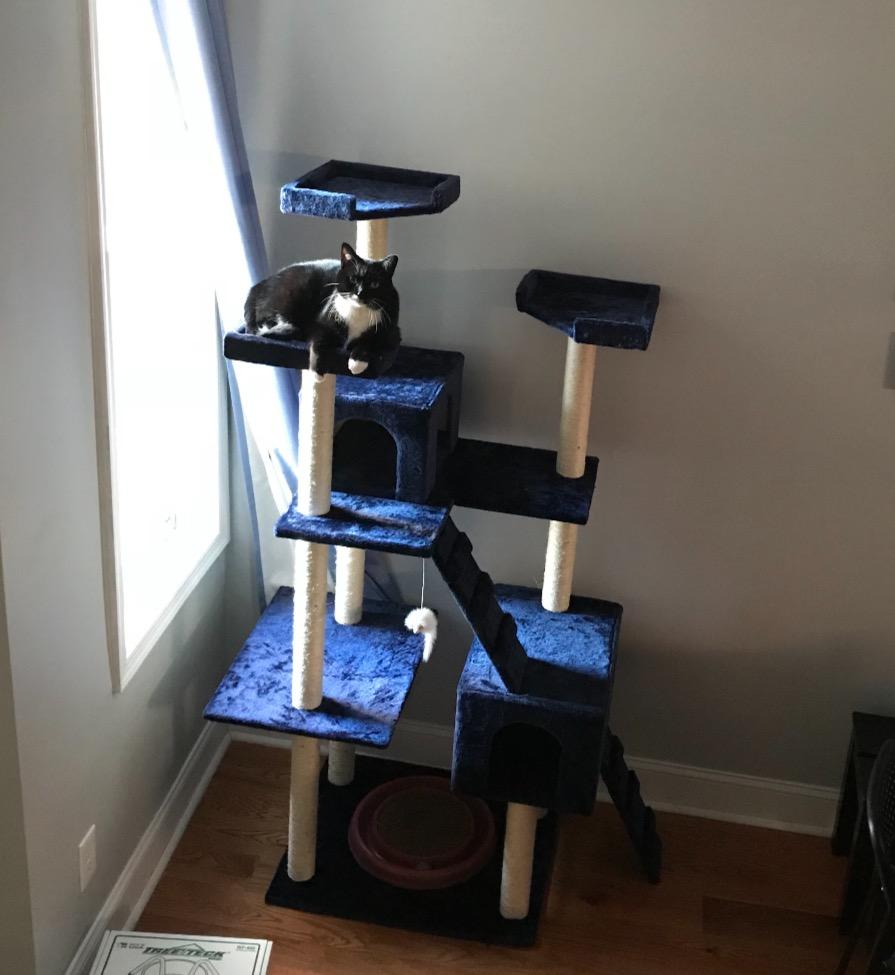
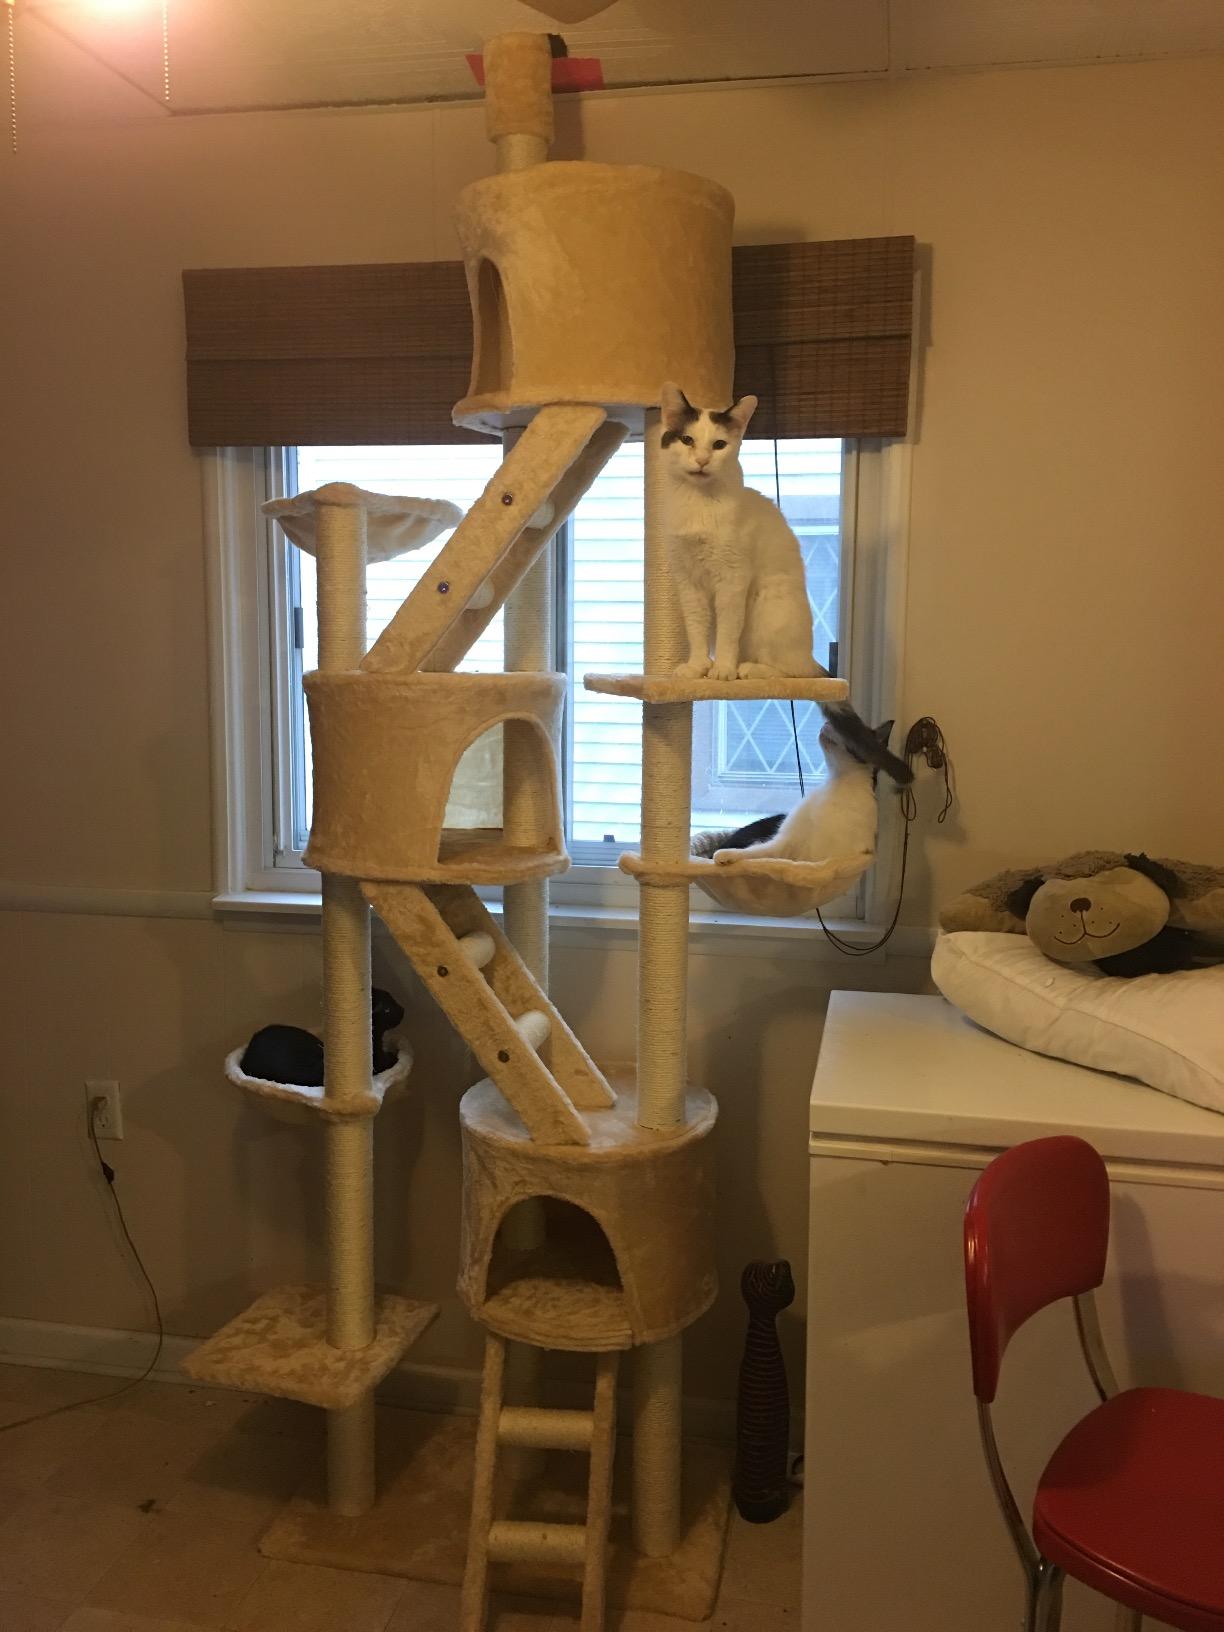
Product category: items_cat tree
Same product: no